Urim and Thummim (Latter Day Saints)

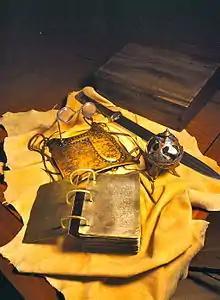
A 21st-century artistic representation of the golden plates, Urim and Thummim, Sword of Laban, and Liahona

Many Latter Day Saints believe that the Urim and Thummim of Joseph Smith and the Book of Mormon were the functional equivalent of the Urim and Thummim mentioned in the Old Testament.